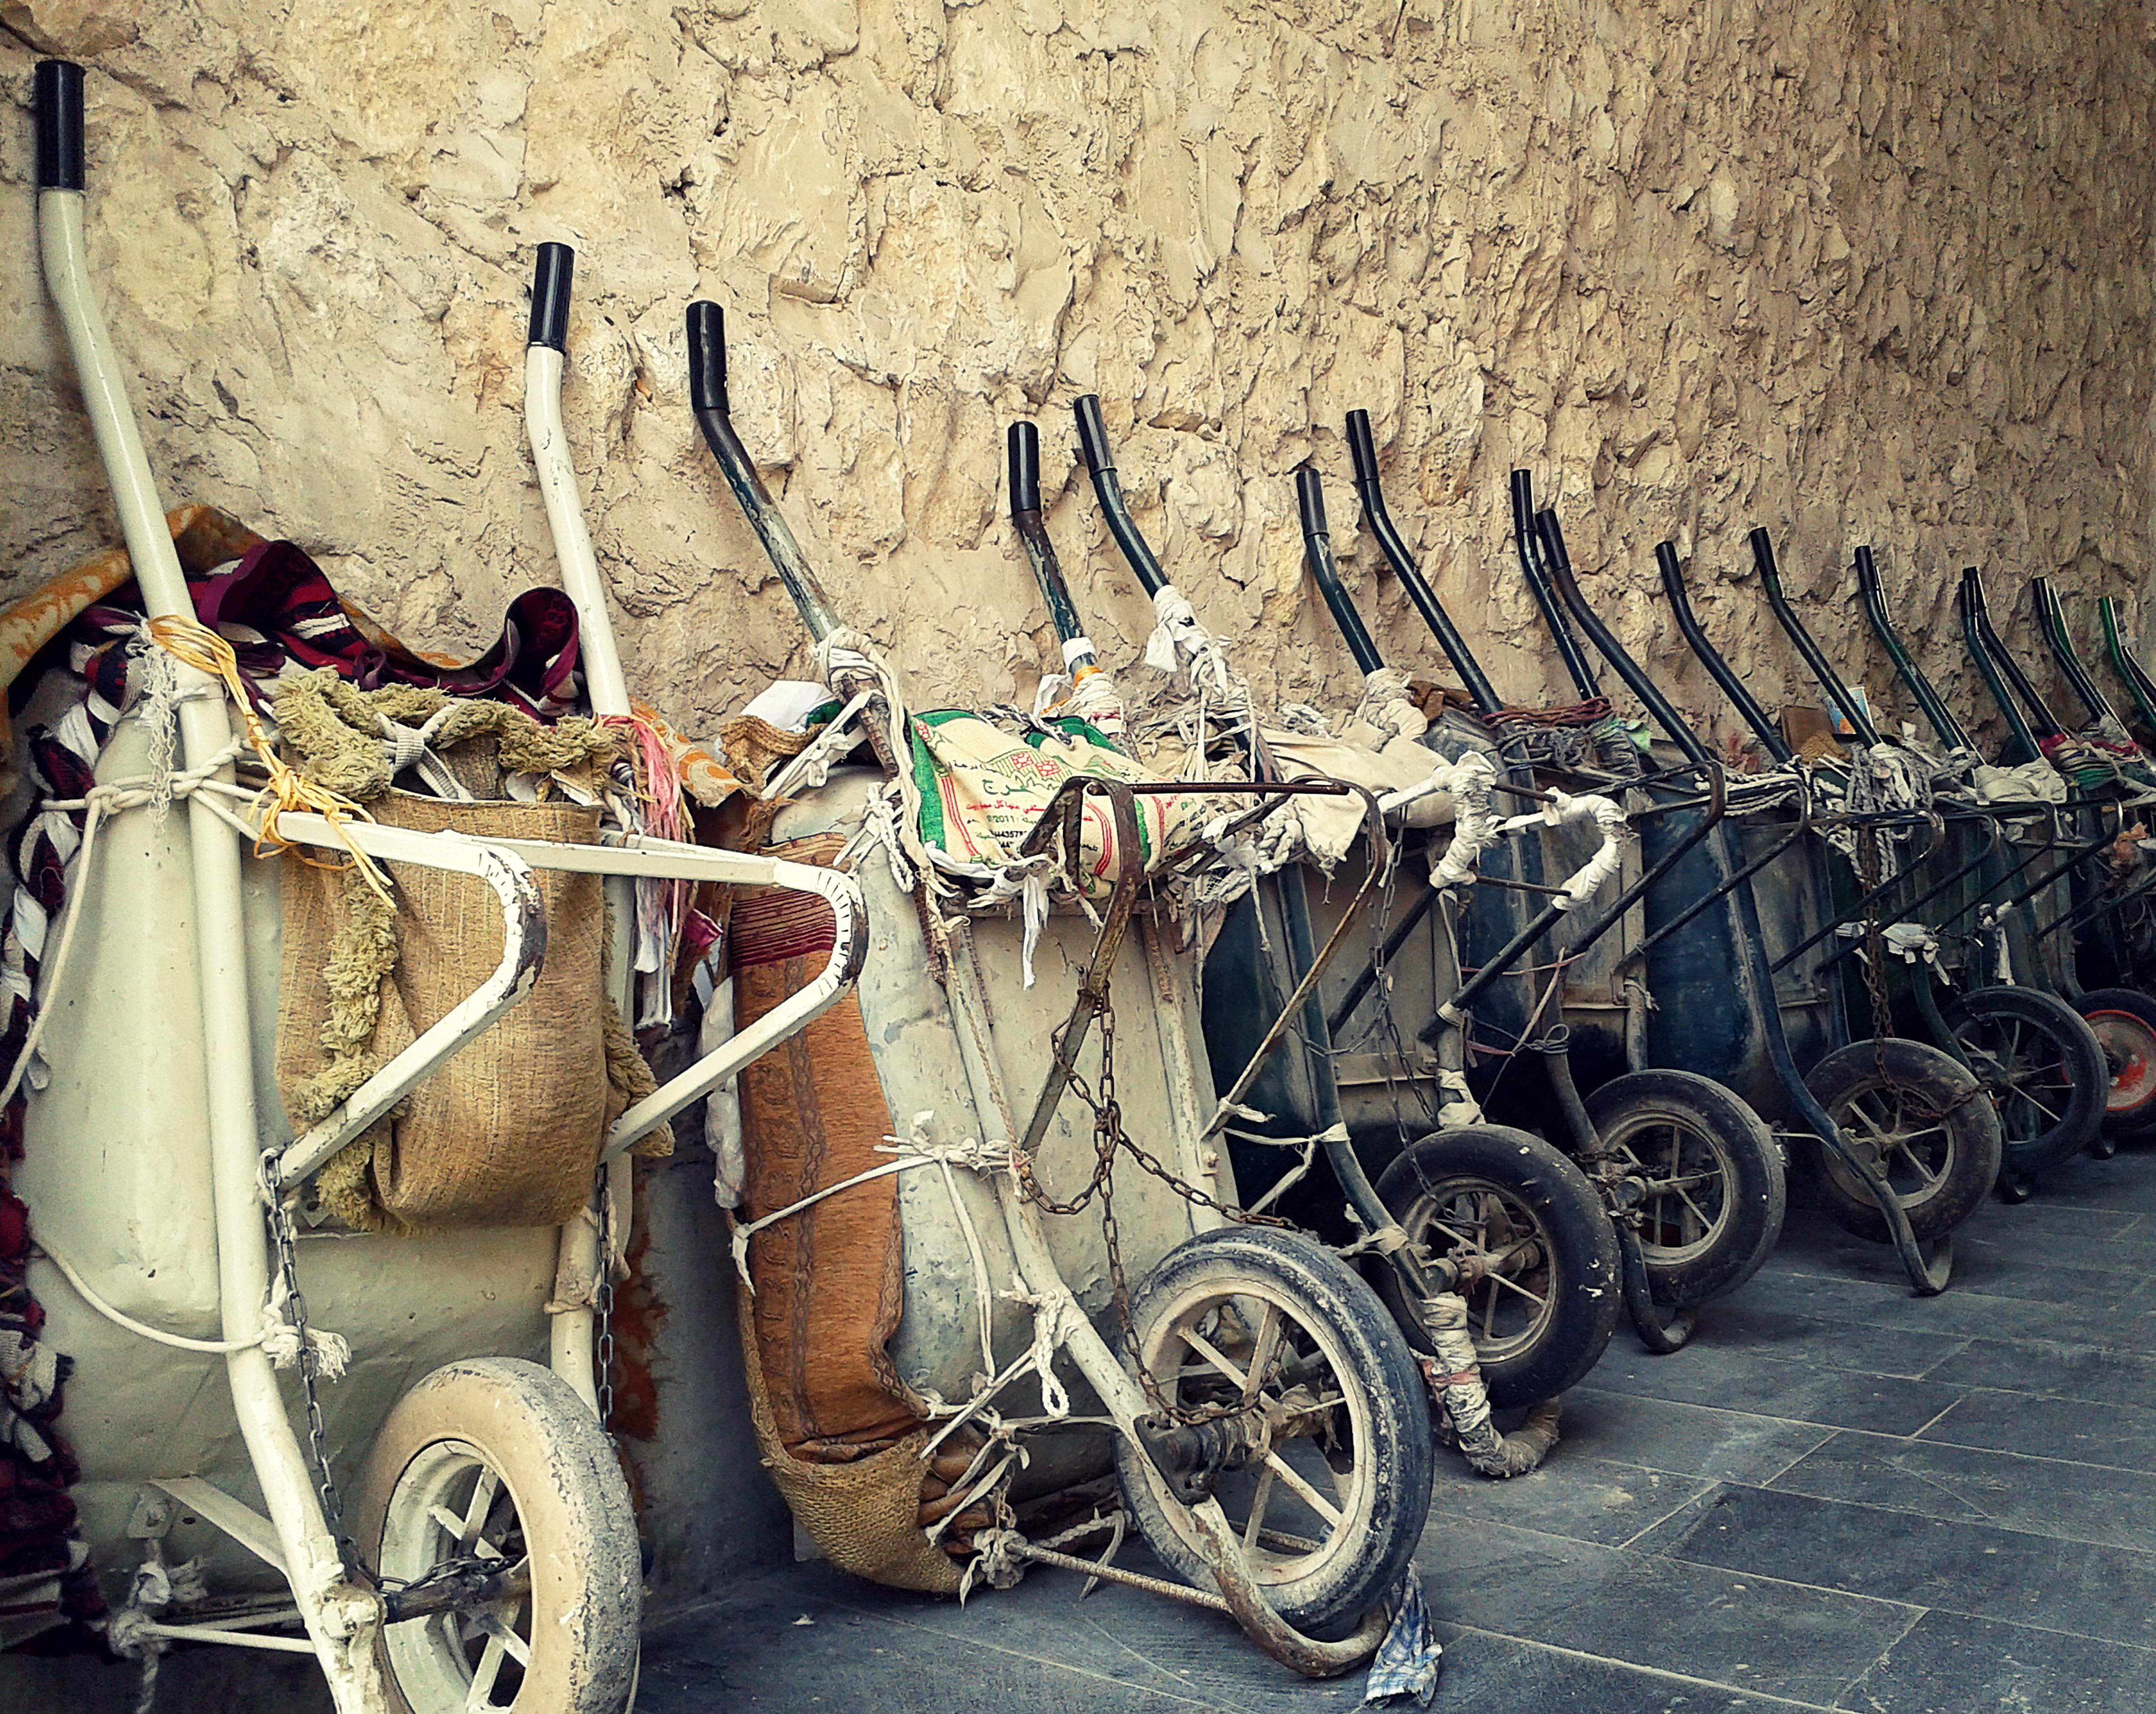
bicycle, vehicle, ancient history